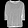
Label: T - shirt / top